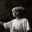
Label: boy